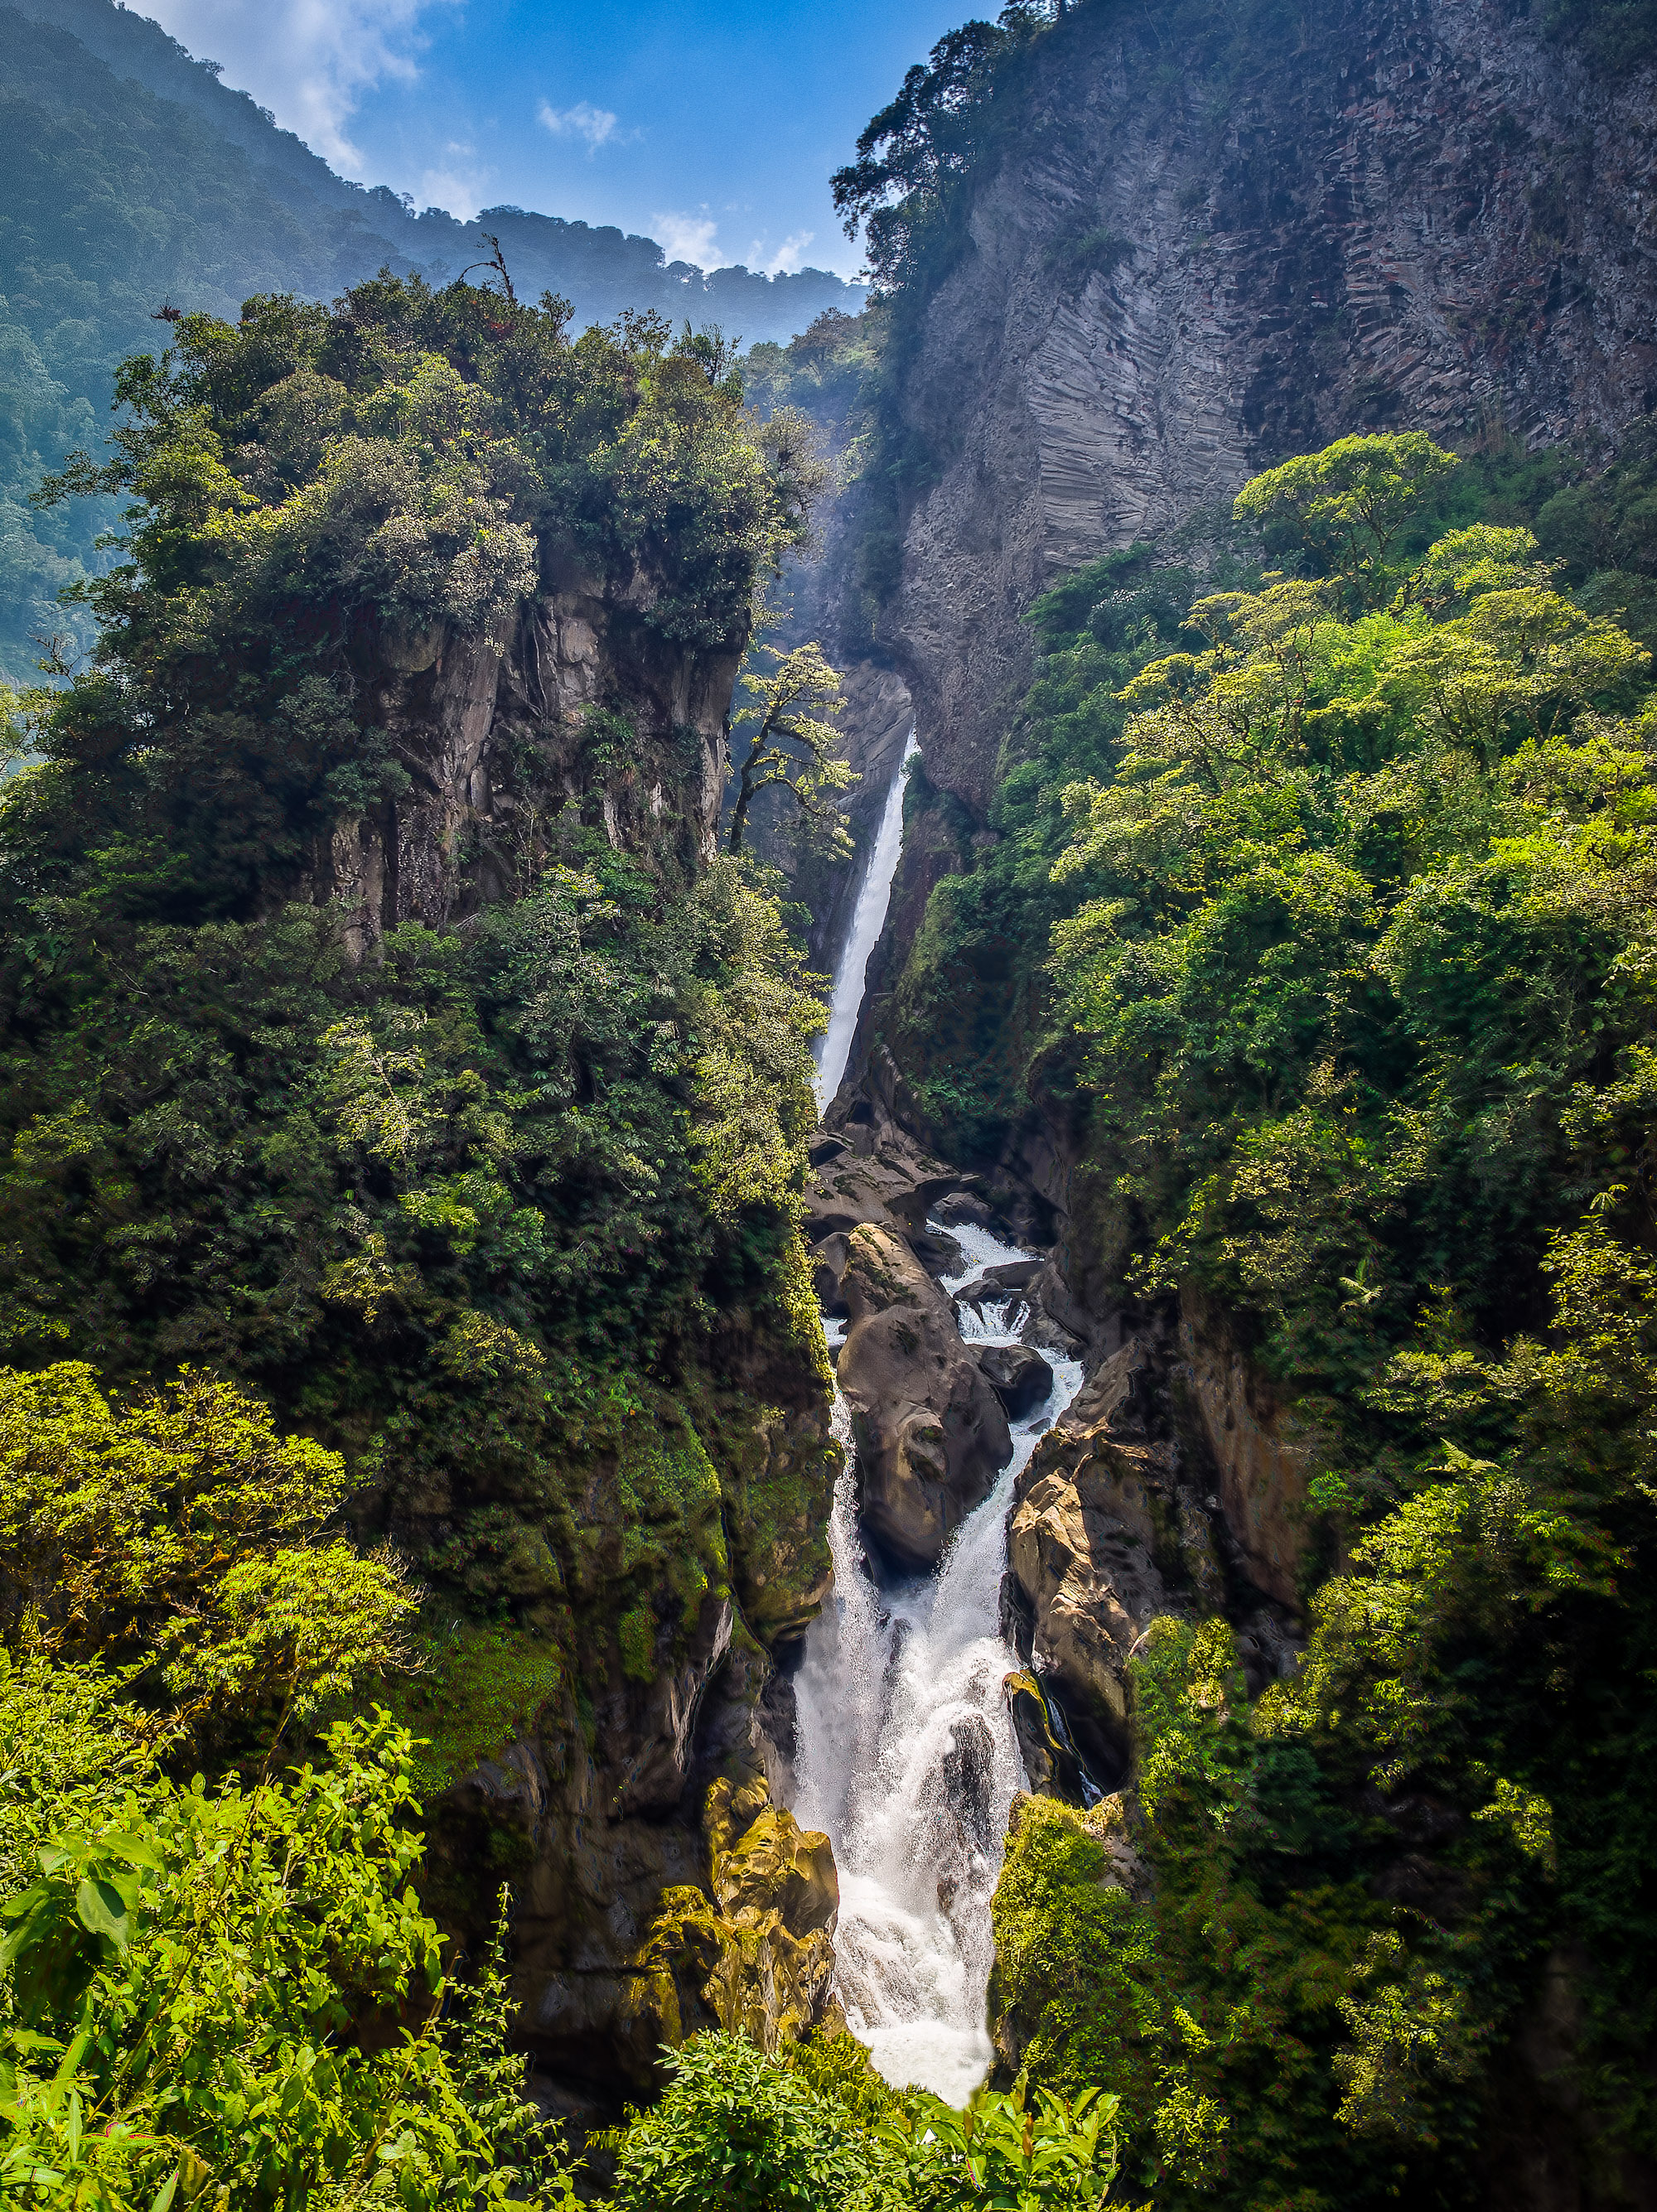
tree, nature, forest, waterfall, wilderness, mountain, valley, mountain range, jungle, park, national park, body of water, rainforest, water feature, ecuador, tungurahua, mountainous landforms